Mouchy-le-Châtel

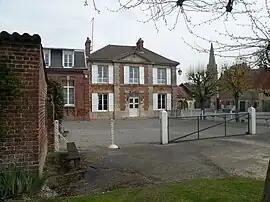
The town hall in Mouchy-le-Châtel

Mouchy-le-Châtel is a commune in the Oise department in northern France.